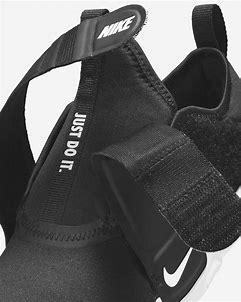
Brand: Nike
Model: Flex Advance